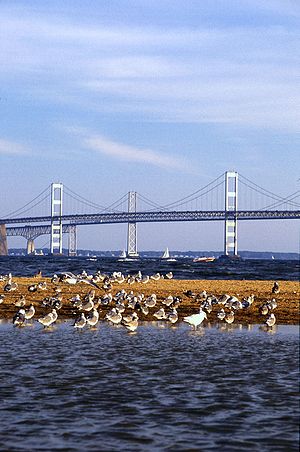
Chesapeake Bay / Geologi
Chesapeake Bay Bridge.
Chesapeake Bay er det største flodudløb i USA. Det ligger som en bugt omkranset af Maryland og Virginia med udløb i Atlanterhavet. Chesapeake Bay afvander 166.534 km² – hele Washington DC og dele af New York, Pennsylvania, Delaware, Maryland, Virginia og West Virginia. Over 150 floder og vandløb har udløb i bugten.